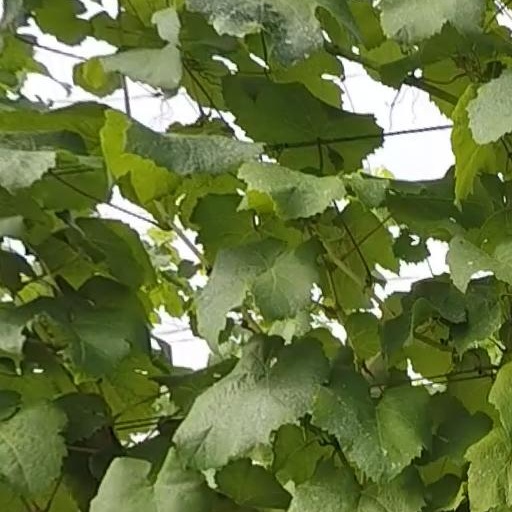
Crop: grape